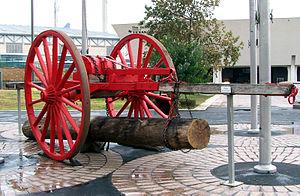
Un débusqueur ou skidder est une des machines forestières.